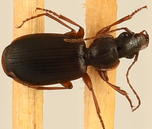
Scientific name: Cymindis cribricollis
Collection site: Dakota Coteau Field Site NEON (DCFS), plot DCFS_013